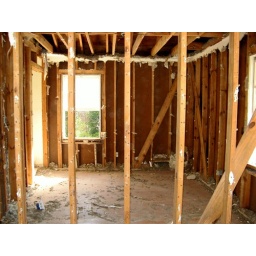
the gutted inside of a bedroom that will be turned into an extension of the bathroom in a house in my 'hood.